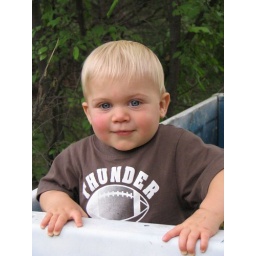
Levi in daddy's truck bed